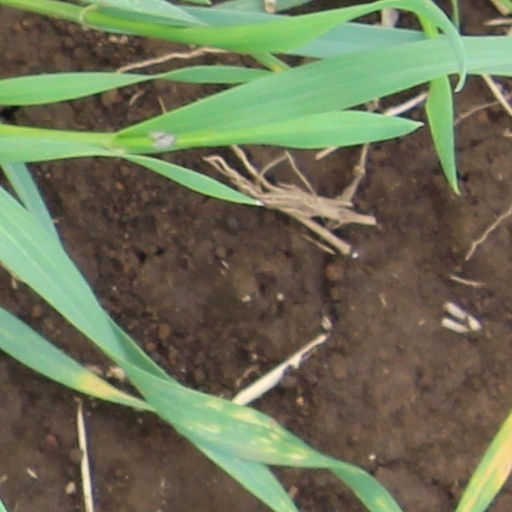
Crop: wheat